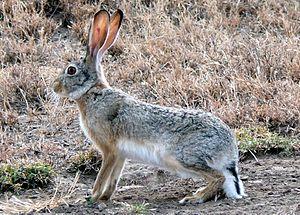
Le Lièvre d'Europe ou Lièvre brun est une espèce de lièvres originaire d'Europe et de l'ouest de l'Asie. Elle fut introduite en Afrique, en Amérique du Nord, en Amérique du Sud et en Océanie. C'est un mammifère classé dans l'ordre des lagomorphes, dans la famille des léporidés.
Cette liste commentée recense la mammalofaune en Europe. Elle répertorie les espèces de mammifères européens actuels et celles qui ont été récemment classifiées comme éteintes. Comme ici n'est référencé que l'Europe dans ses limites géographiques les plus communément admises, cette liste ne comptabilise pas les animaux présents dans les îles Canaries, Madère, le Groenland, la Sibérie, la partie asiatique de la Transcaucasie, l'Anatolie et Chypre.
Cette liste commentée recense la mammalofaune en Italie. Elle répertorie les espèces de mammifères italiens actuels et celles qui ont été récemment classifiées comme éteintes. Cette liste comporte 159 espèces réparties en dix ordres et 36 familles, dont une est « éteinte », trois sont « en danger critique d'extinction », quatre sont « en danger », huit sont « vulnérables », douze sont « quasi menacées » et dix ont des « données insuffisantes » pour être classées.